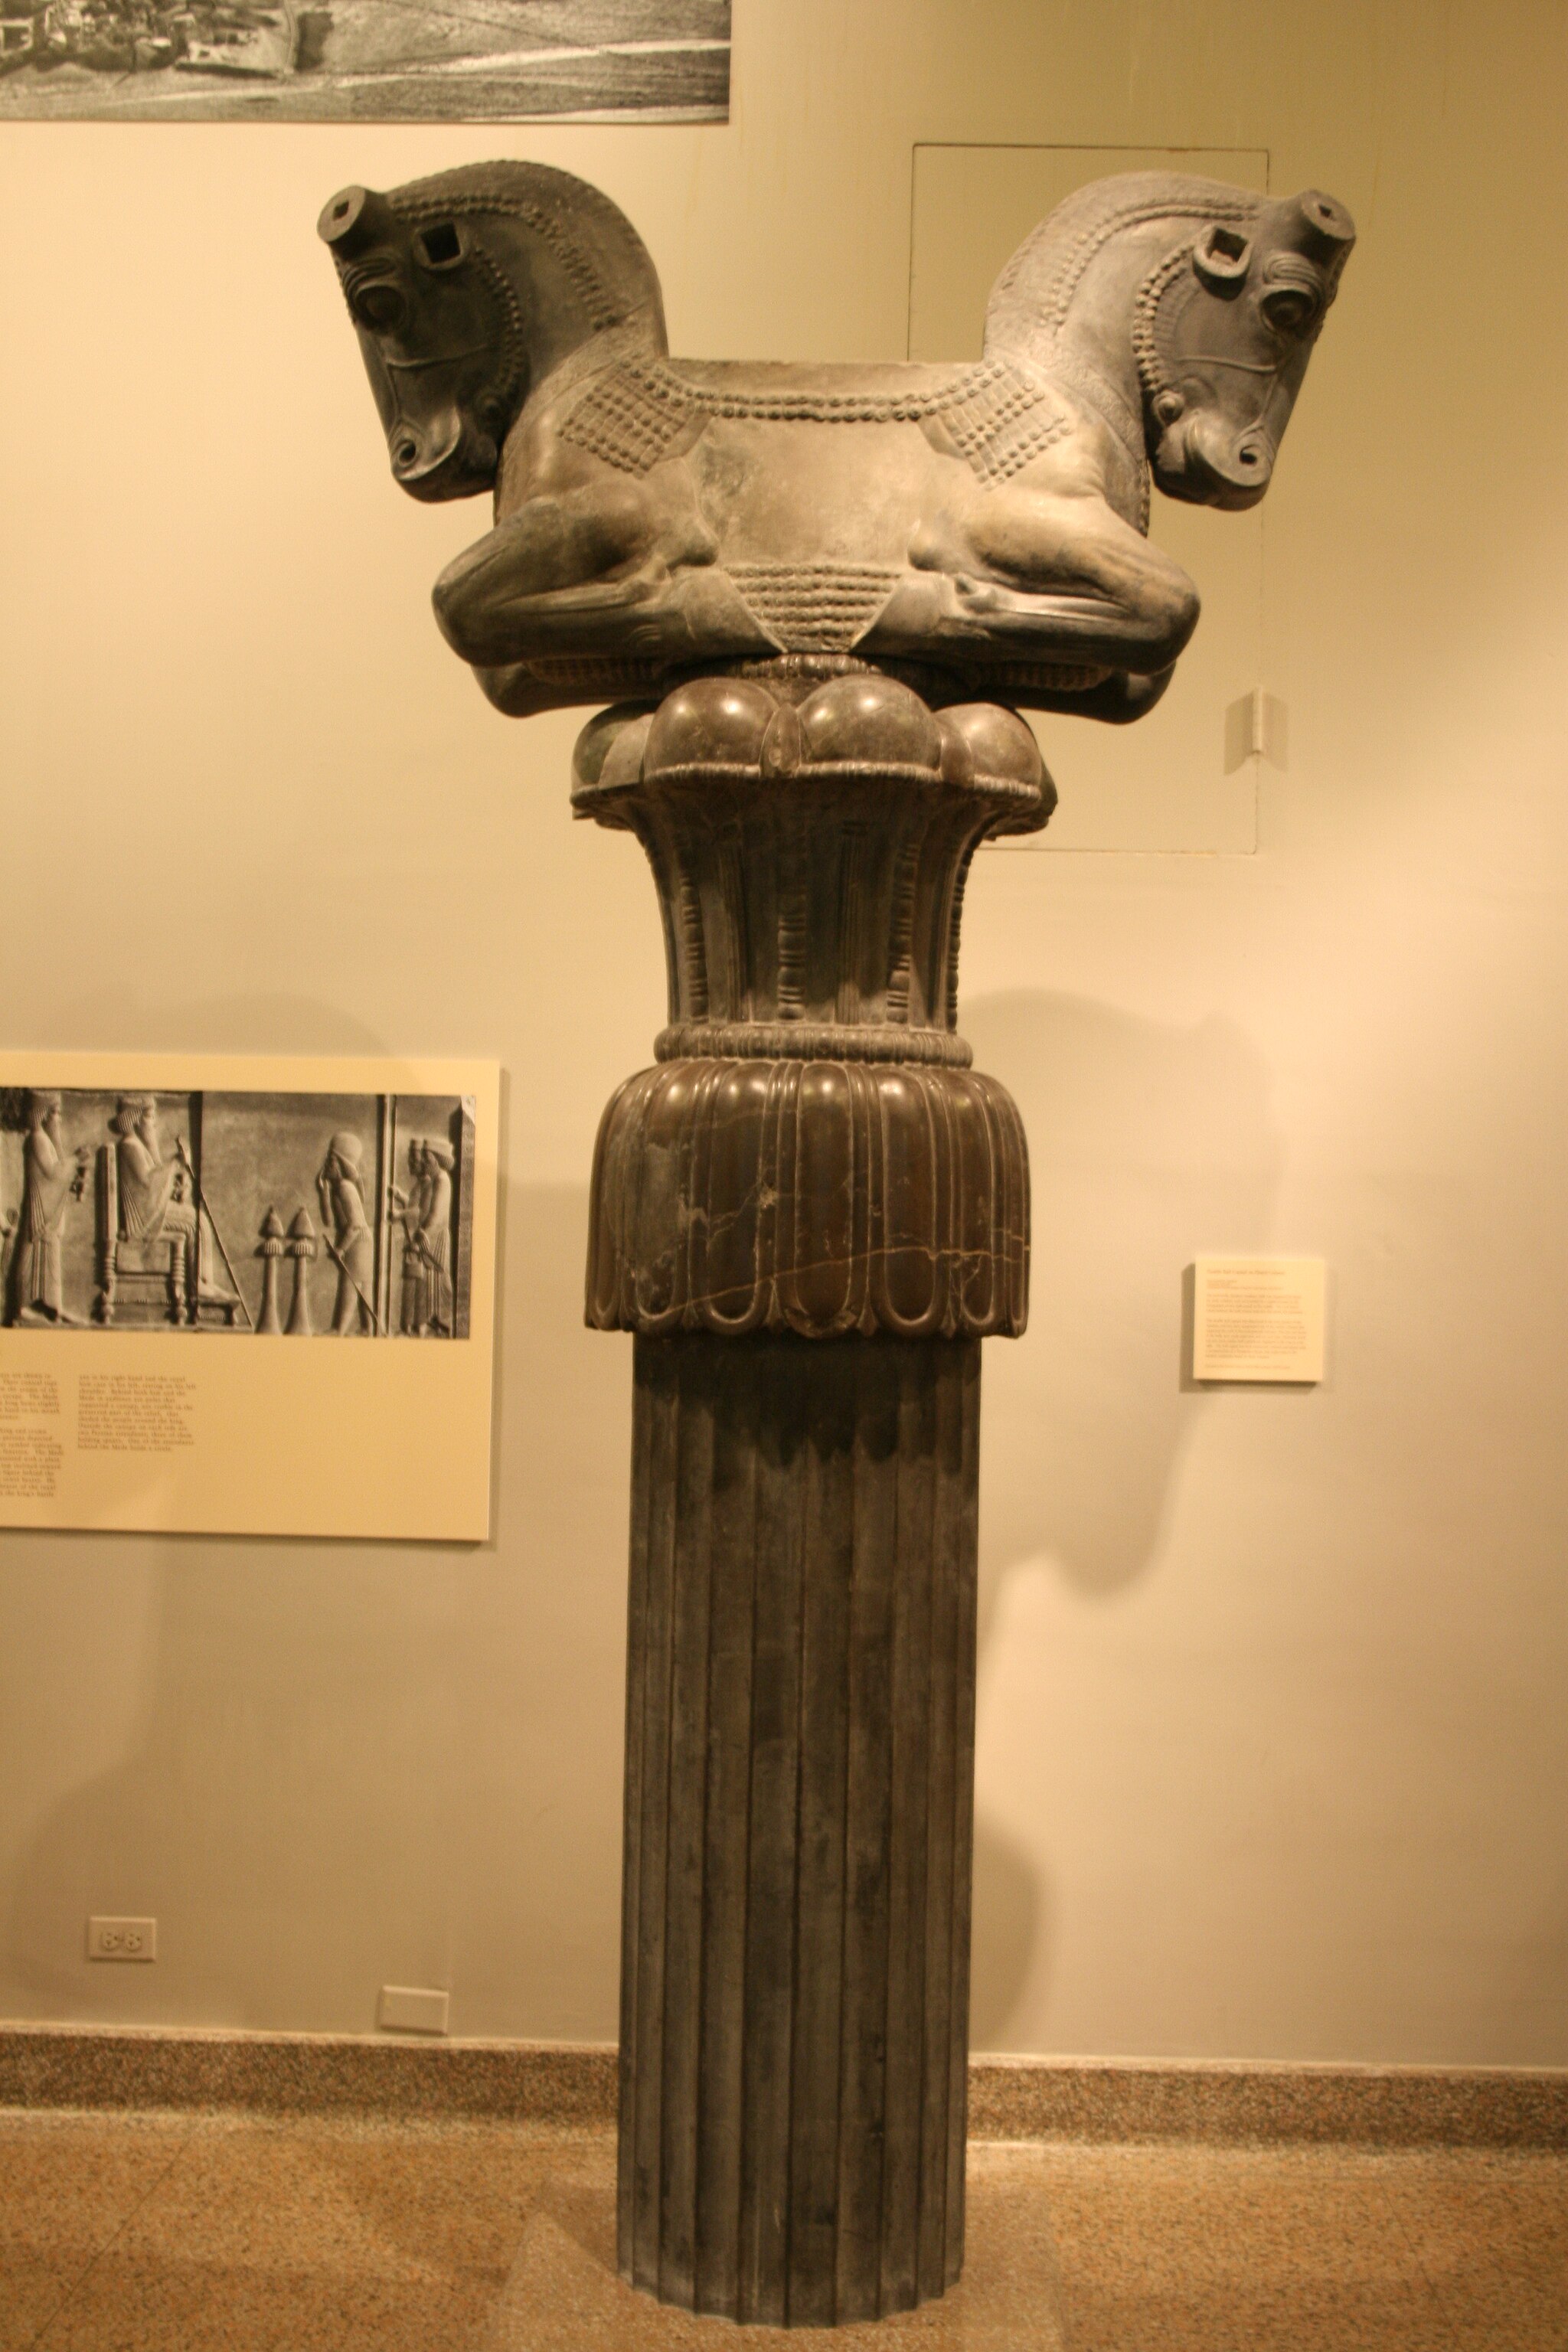
Title: Double Bull Capital on Fluted Column, Persepolis (10466261225)
Description: Oriental Institute, Chicago. Complete indexed photo collection at WorldHistoryPics.com
Date: 2007-07-25 02:22
Categories: Taken with Canon EOS 400D, CC-Zero, Photographs by Gary Lee Todd, Files with coordinates missing SDC location of creation, Flickr images reviewed by FlickreviewR 2, Files uploaded by Orizan, Double Bull Capital (Oriental Institute, Chicago)